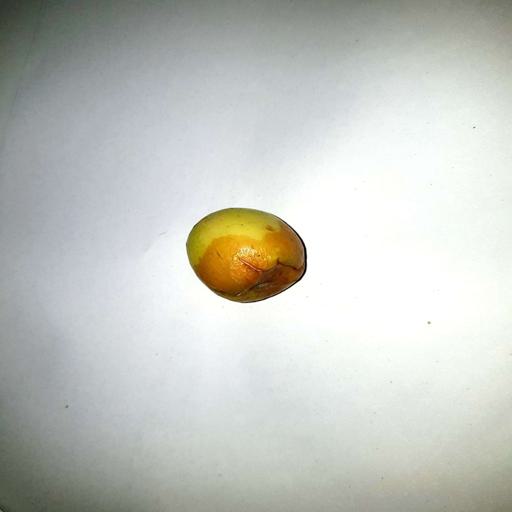
Label: bruised